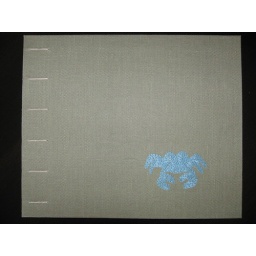
Wedding sign in book